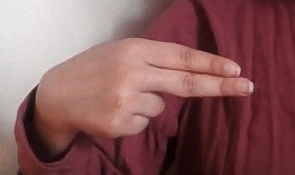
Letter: ain